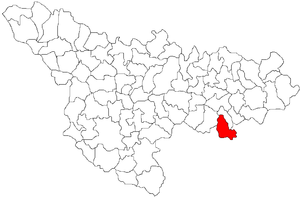
Știuca est une commune de Roumanie, située dans le județ de Timiș.